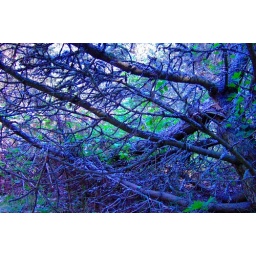
Delicious green in blue